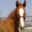
Label: horse